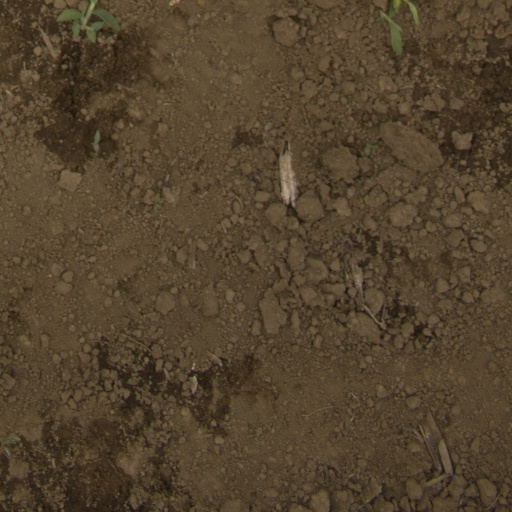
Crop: Jerusalem artichoke